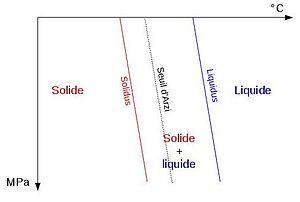
Diagramme de phase avec ligne d'inter-connectabilité des liquides (seuil d'Arzi).
L’expérience d’Arzi porte le nom de celui qui l’a réalisé, Avner A. Arzi. Il a démontré expérimentalement en métallurgie, que le seuil d’inter-connectabilité des liquides issus de la fusion était atteint pour une proportion de liquide/solide d’environ 12 à 20 %.
Une migmatite, parfois appelée gneiss granitisé ou anatexite, est une roche métamorphique qui résulte majoritairement d'une anatexie. On la trouve dans des zones de gradient métamorphique moyen à élevé. Les migmatites sont constituées, à l'échelle de l'affleurement, d'un mélange de roches au taux de fusion très variable, depuis le protolithe jusqu'au granite appelé granite d'anatexie. Elles sont typiquement formées de deux rubanements compositionnels que l'on identifie par une pétrographie différente : des plages de couleur claire, assimilées à la partie de la roche ayant fondu et qui constitue le mobilisat ou leucosome ; des plages de couleur sombre, constituant la partie de la roche étant restée solide et qui constitue le restat ou restite.